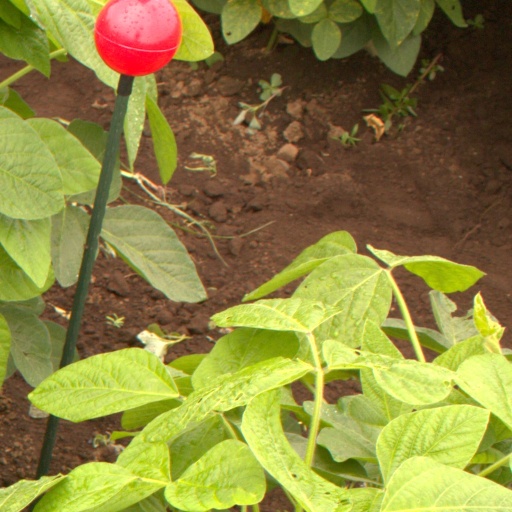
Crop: soybean